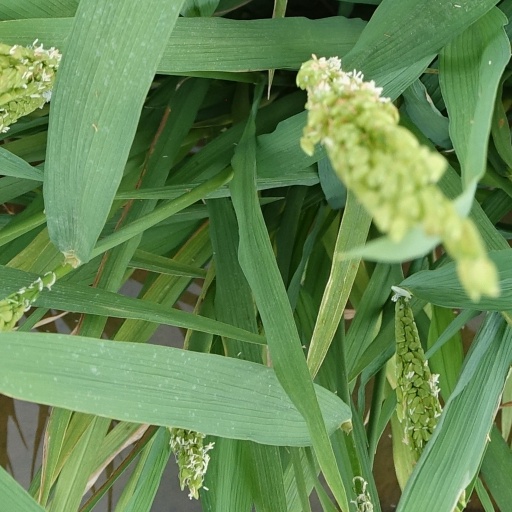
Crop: rice